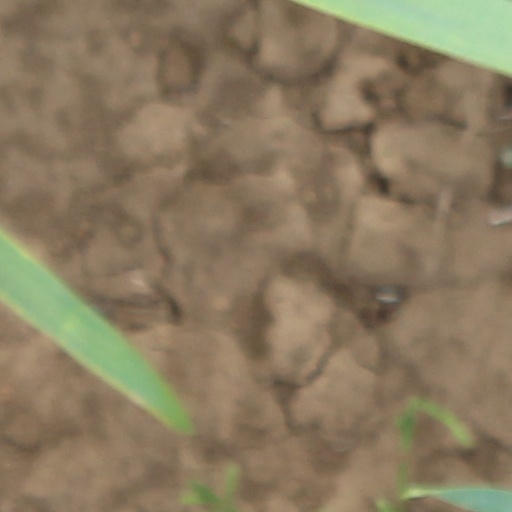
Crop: wheat